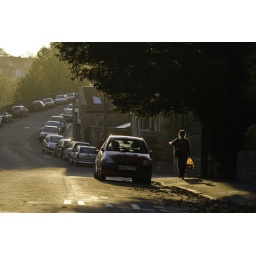
A woman carries her shopping home in an orange Sainsbury's bag which is backlit by the evening sun.